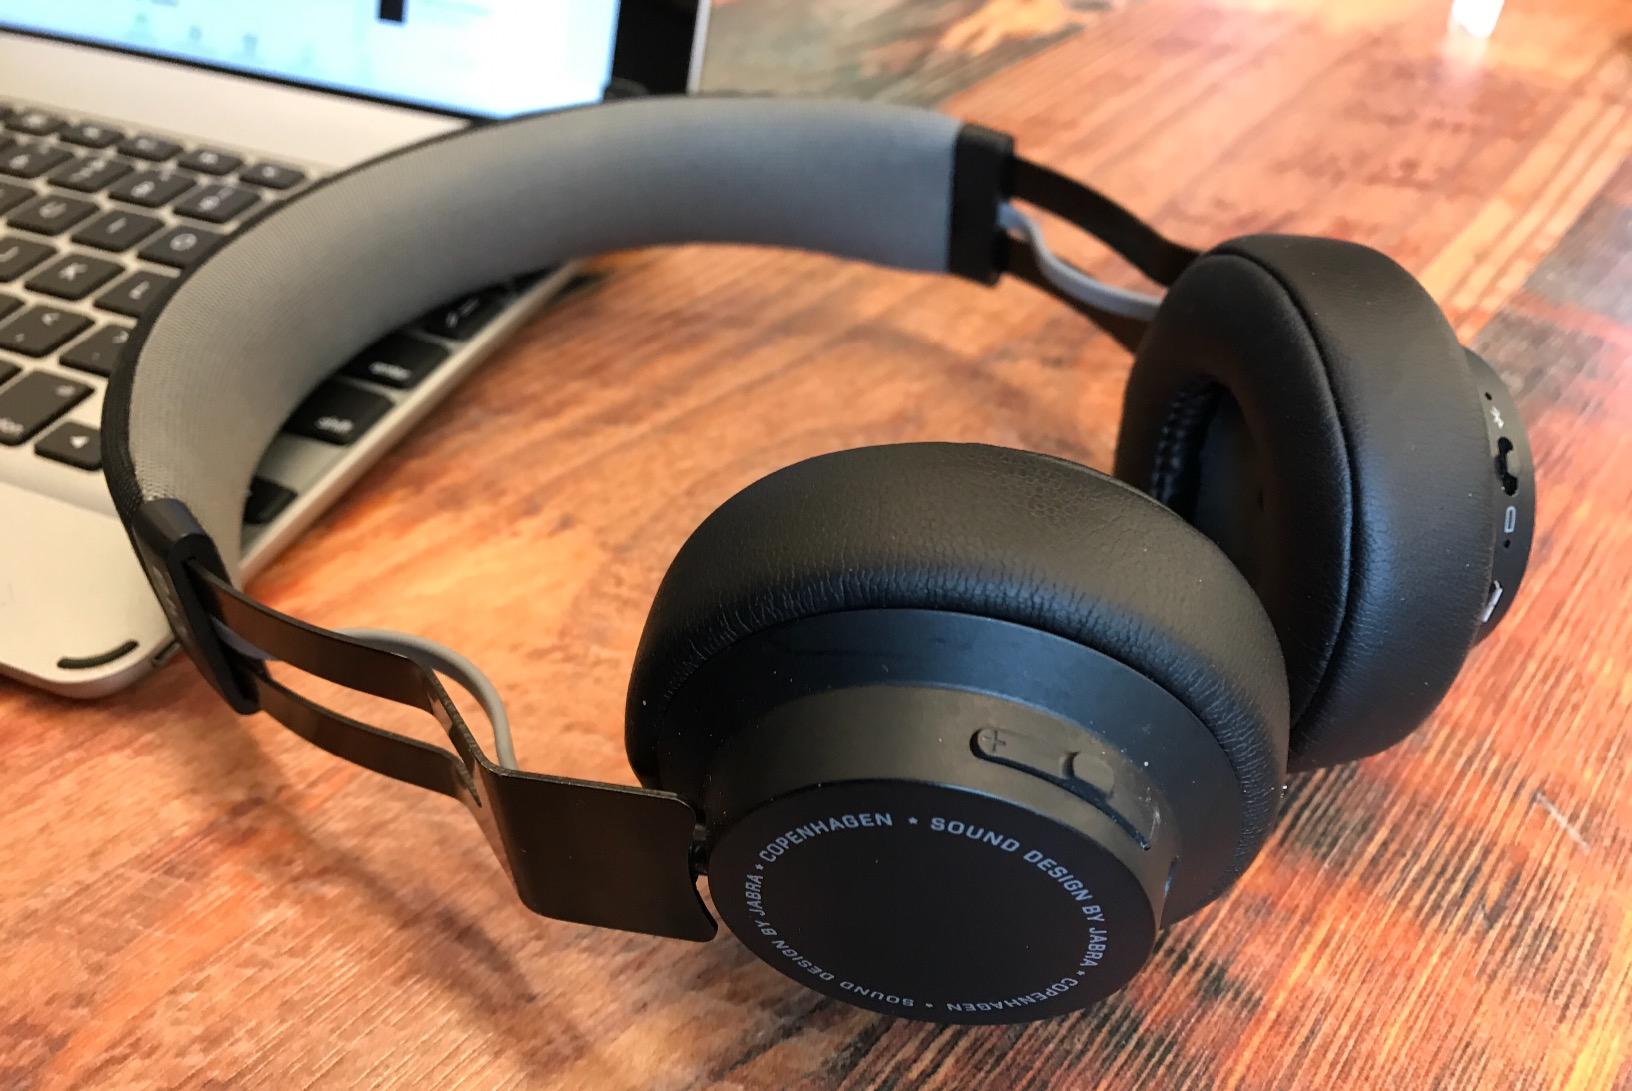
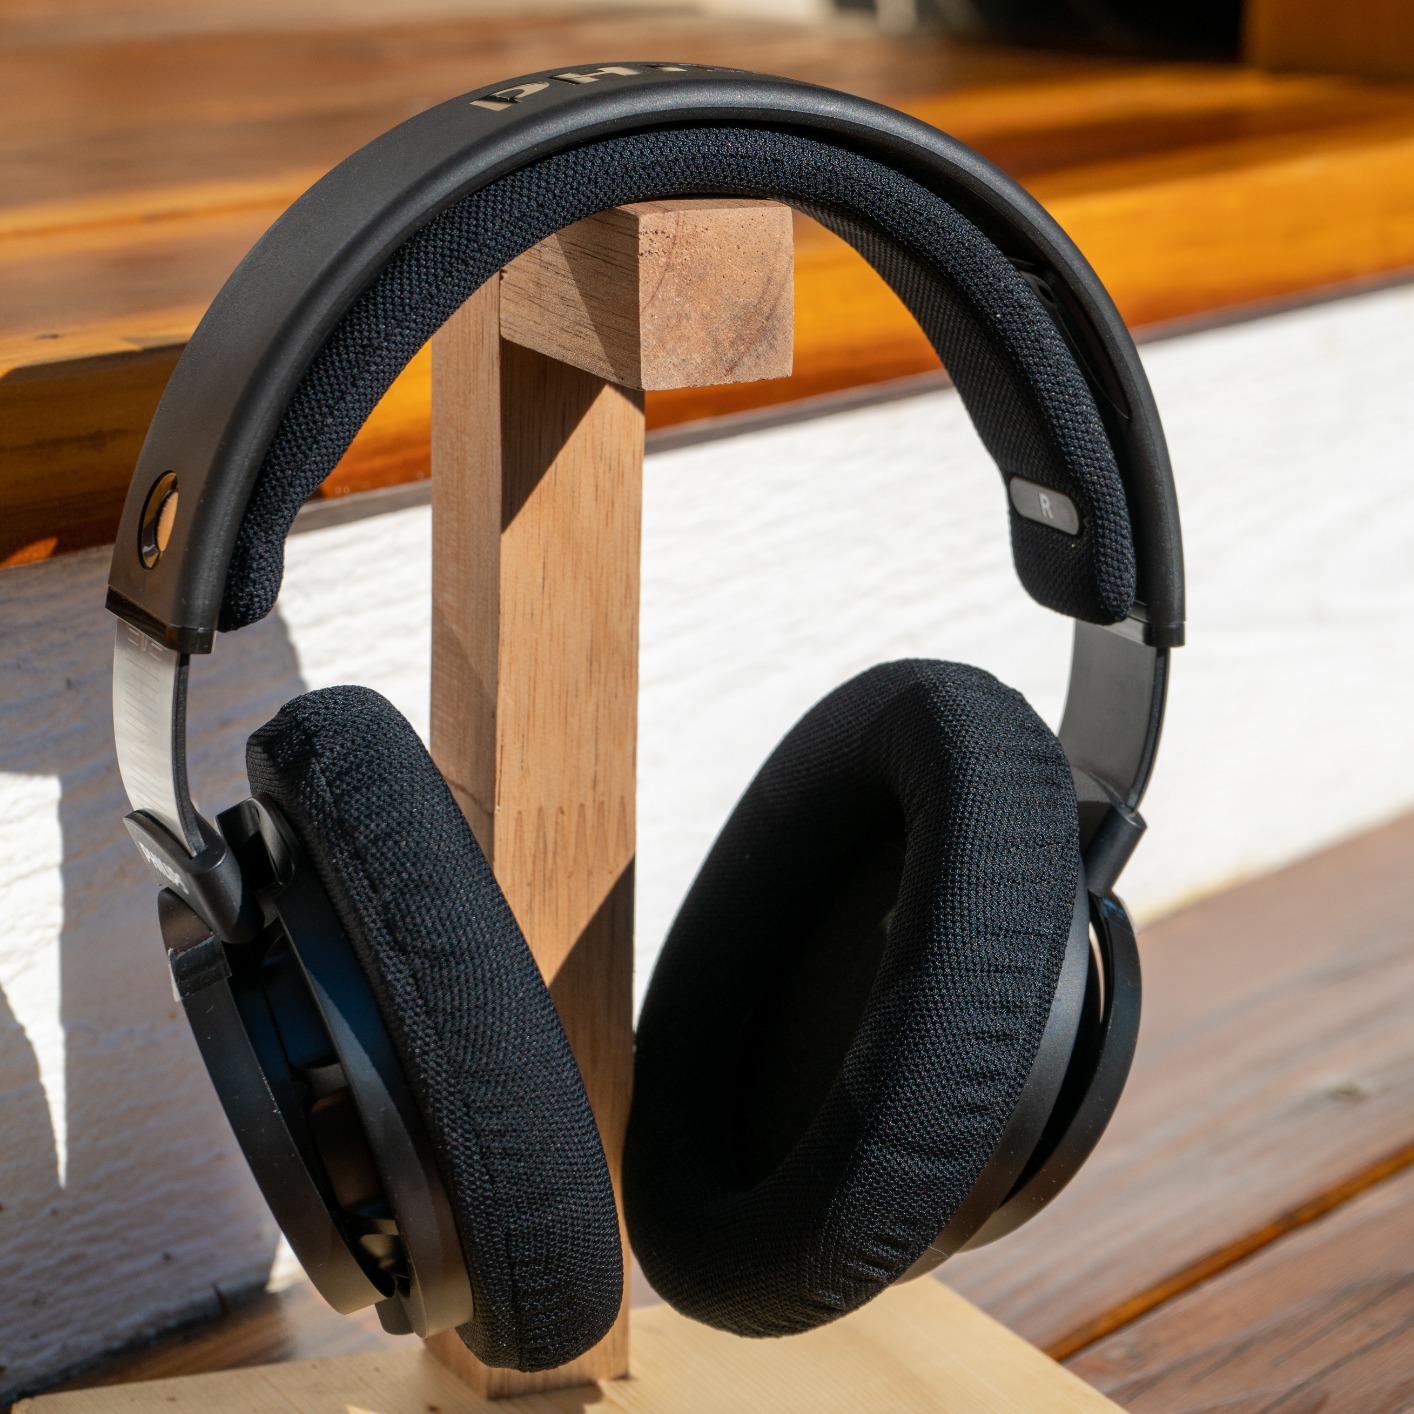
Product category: headphones
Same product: no